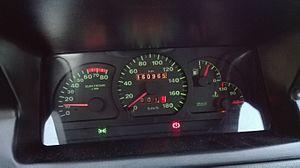
Compte tours au programme
La Fiat Cinquecento est une petite voiture d'entrée de gamme fabriquée par le constructeur italien Fiat. Le code interne Fiat du modèle est 170.